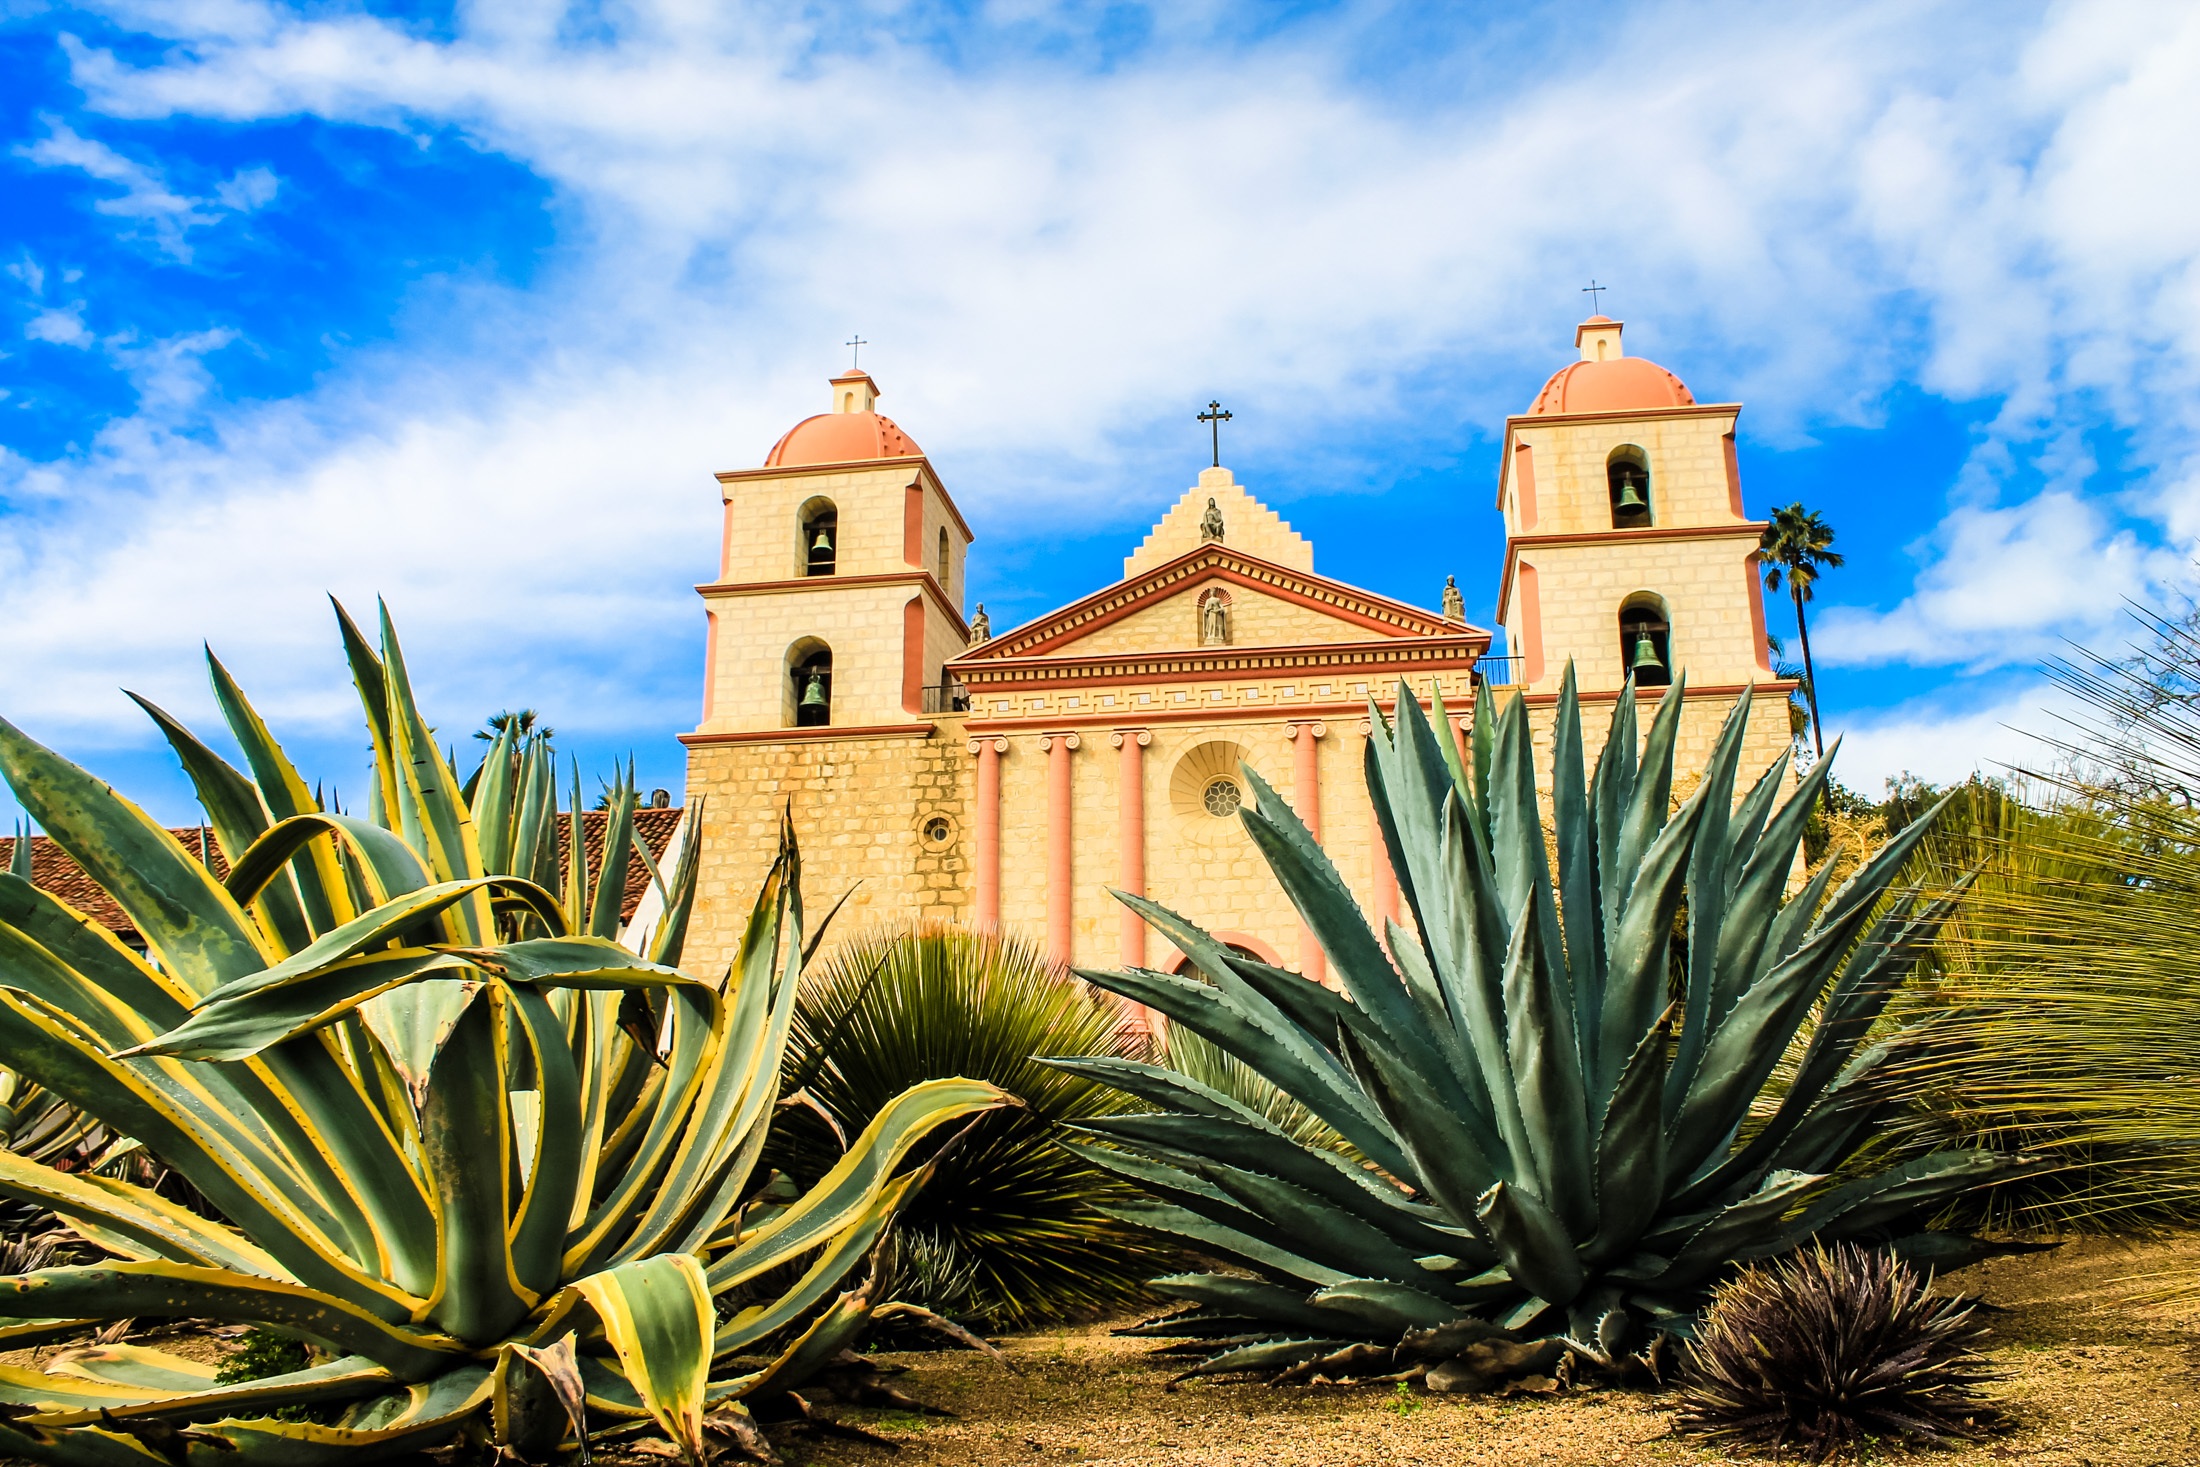
beach, coast, tree, ocean, architecture, plant, sky, house, flower, town, building, city, country, summer, travel, tower, symbol, palm, scenic, flag, usa, america, landmark, botany, tourism, california, emblem, santa, north, state, court, famous, spanish, government, county, united, us, pacific, nation, barbara, ensign, flowering plant, santa barbara, land plant, arecales